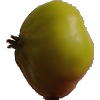
Label: Apple Red Yellow 2